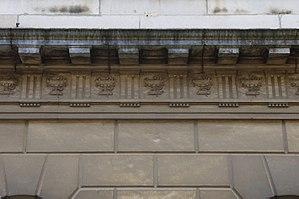
Détail de la frise de triglyphes et de métopes sur la façade de l'école de médecine et de pharmacie de Poitiers, XIXe siècle.